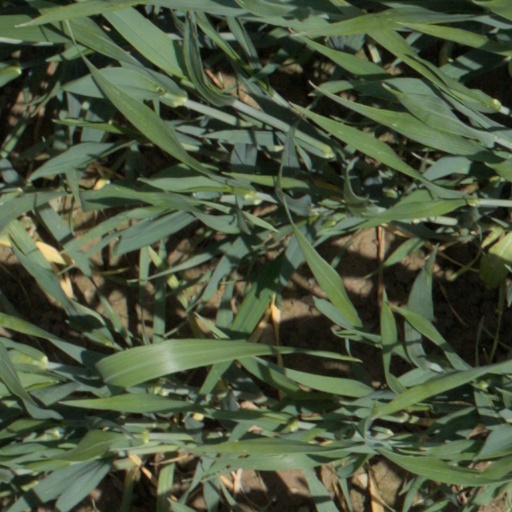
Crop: wheat